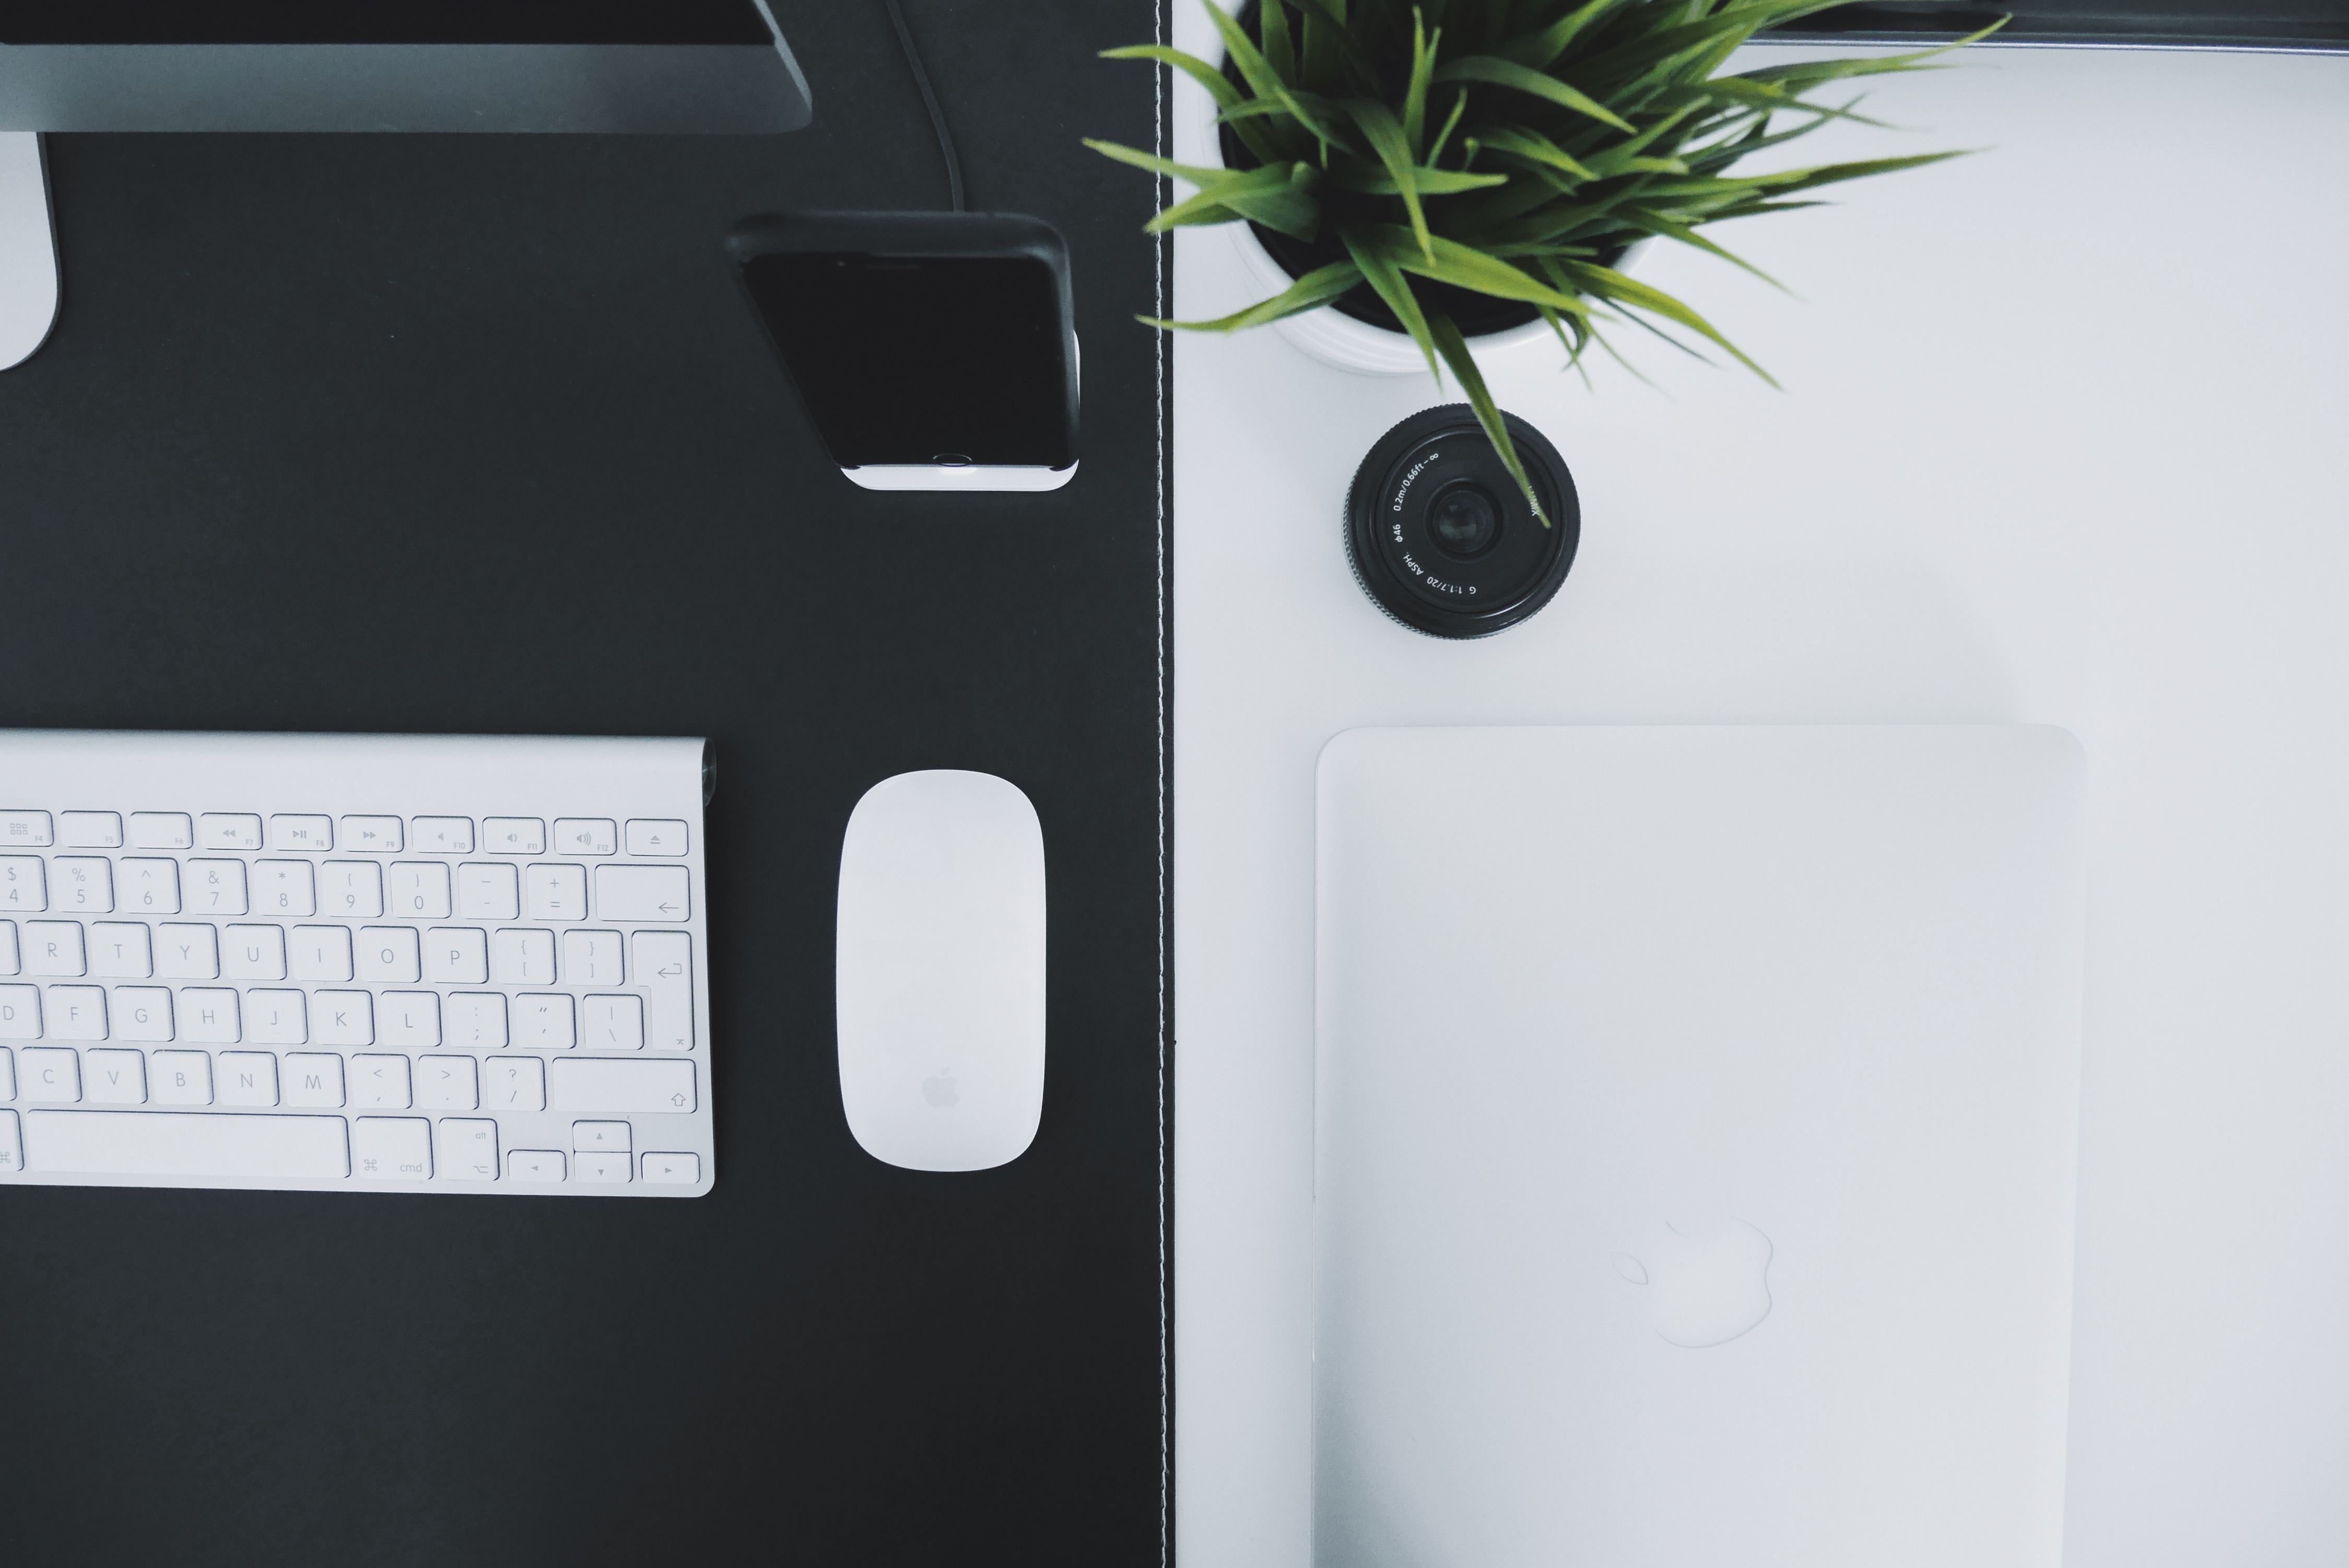
iphone, desk, table, white, workspace, shelf, black, furniture, macbook pro, imac, design, apple keyboard, apple mouse